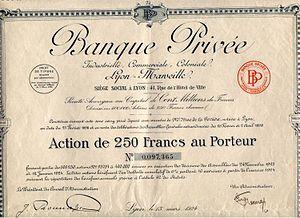
part bénéficiaire
La famille Bonnasse est une famille de banquiers qui fondent et exploitent successivement quatre établissements bancaires privés, essentiellement marseillais, entre 1825 et 1983.